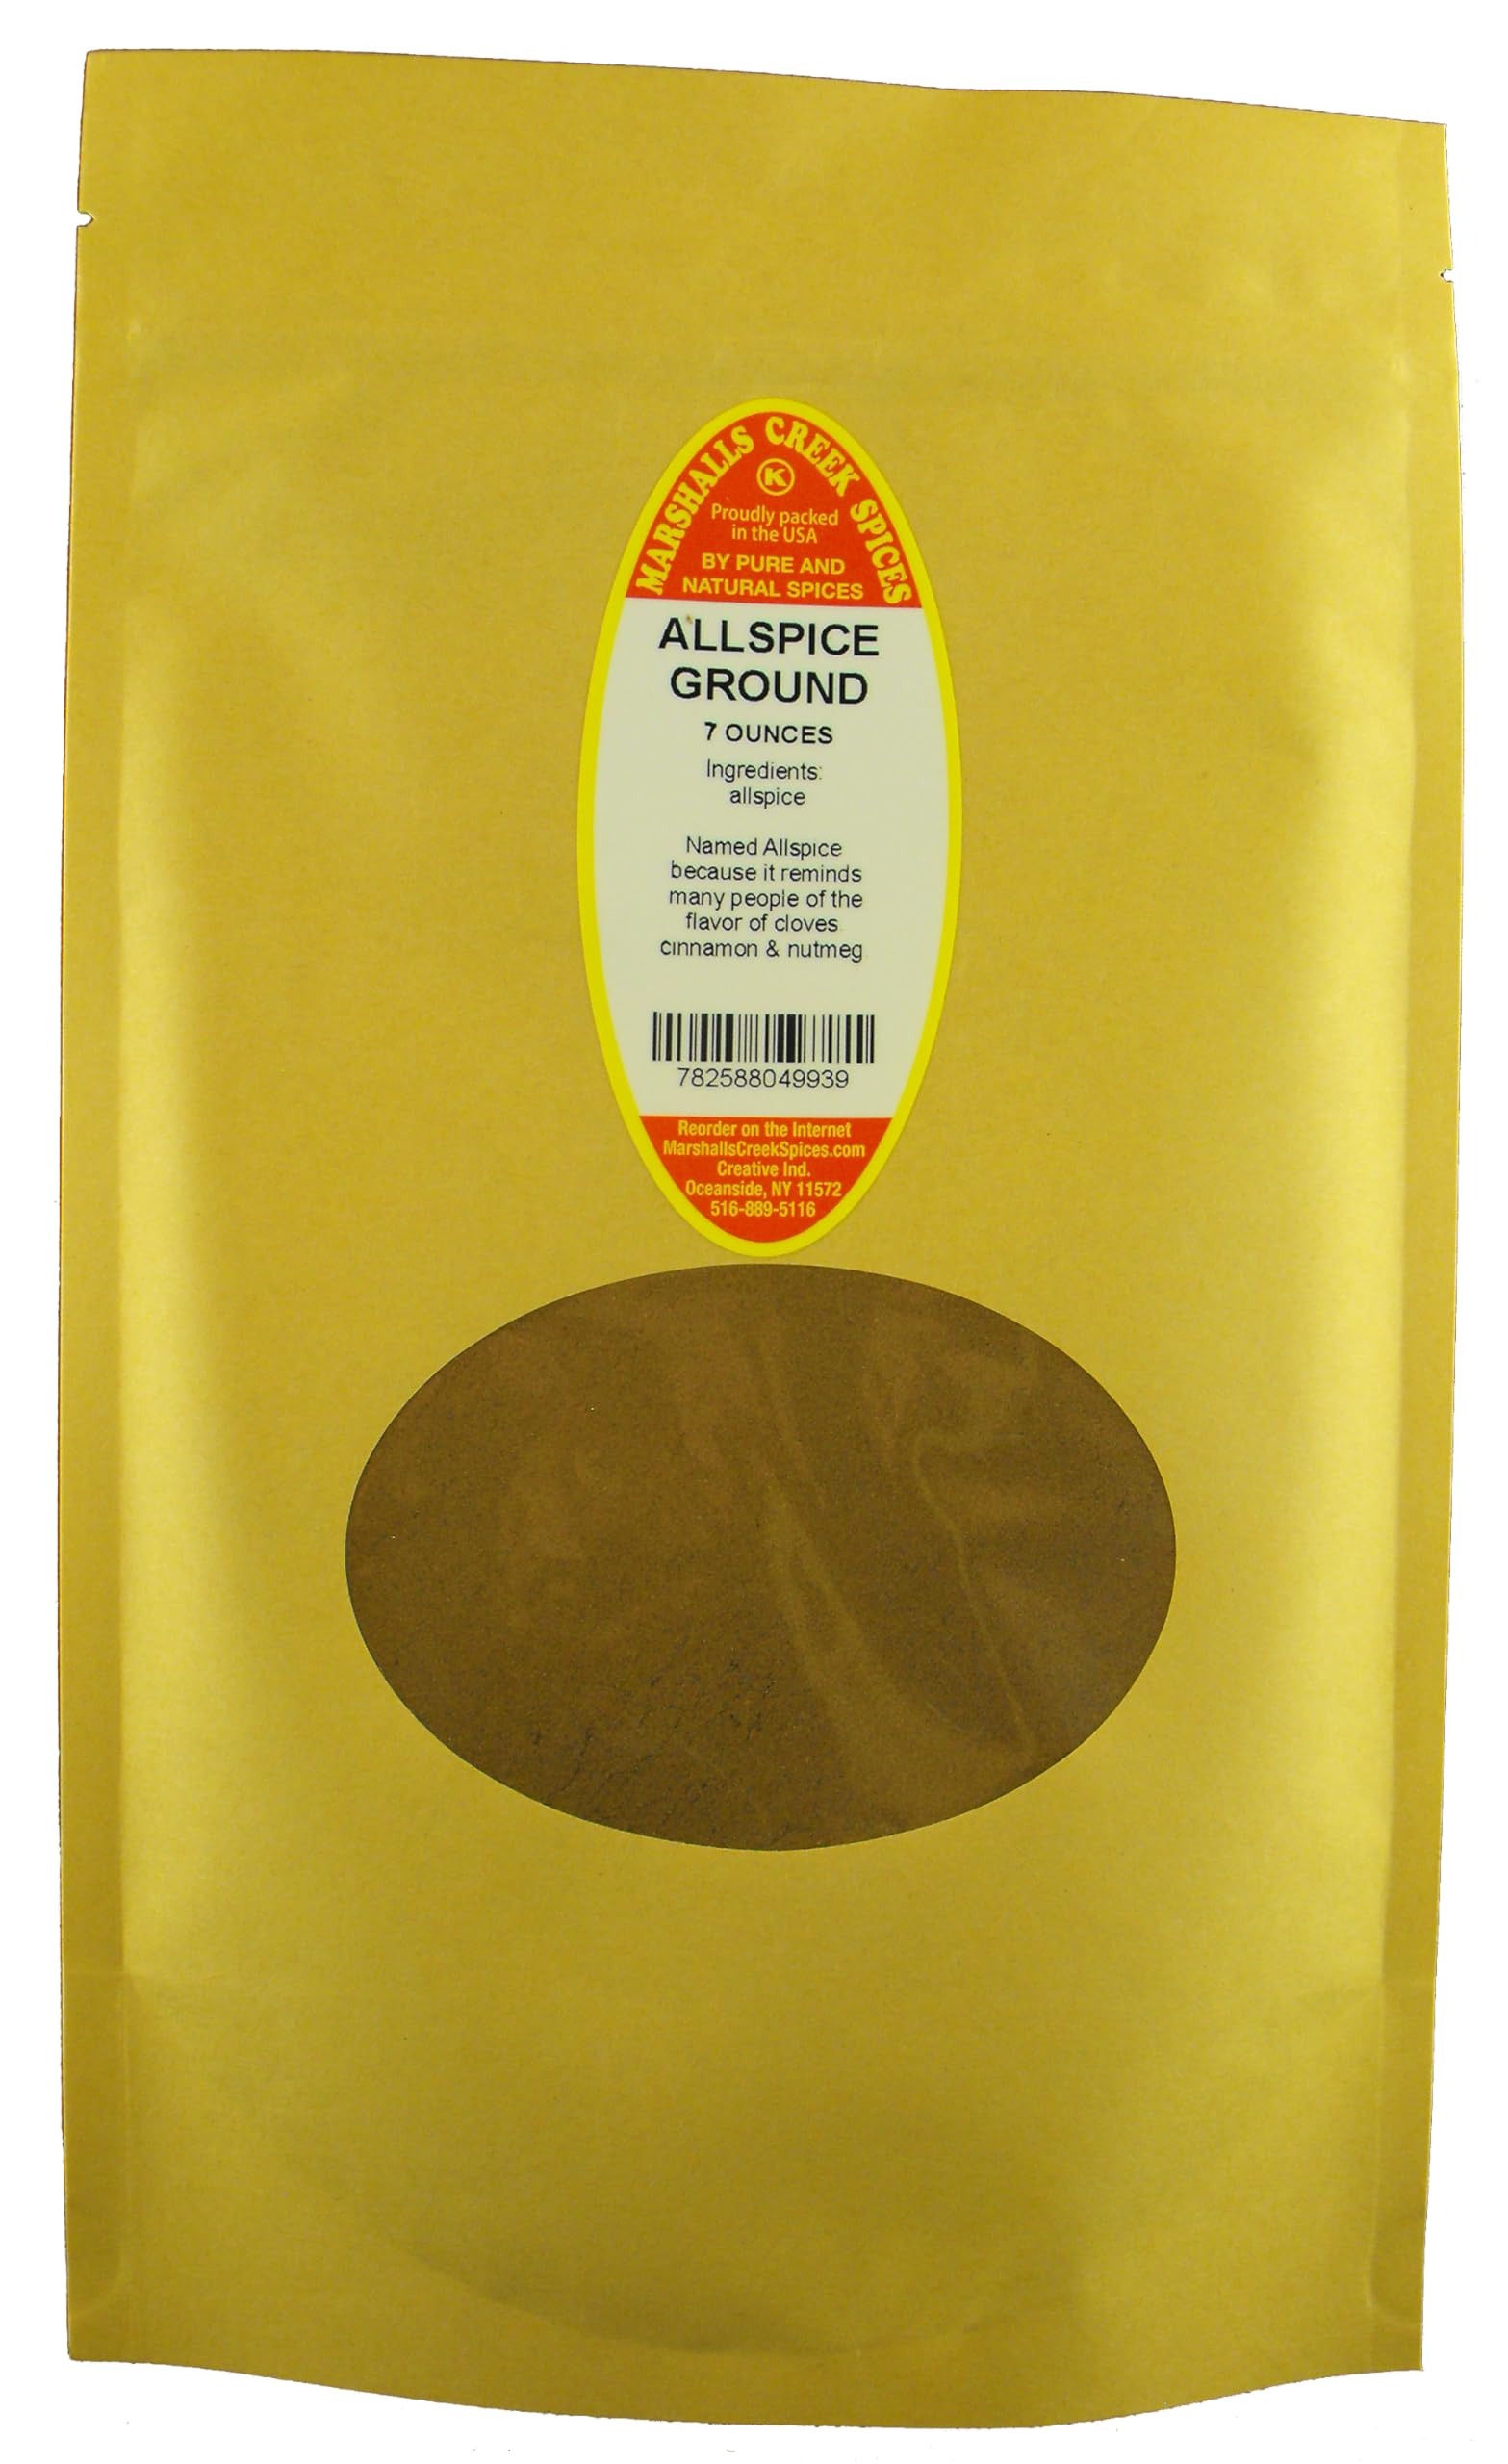
Item Name: Marshalls Creek Spices Allspice Ground 7 ounce ECO Friendly Kraft Stand-up Pouch
Bullet Point 1: Marshalls Creek Spices buys in small quantities and packs weekly providing the freshest products possible. Fresher ingredients means more flavor and a longer shelf life.
Bullet Point 2: No Fillers - No MSG
Bullet Point 3: All Natural & Kosher
Bullet Point 4: Kraft ECO Friendly Packaging
Bullet Point 5: Convenient Stand Up Pouch
Value: 7.0
Unit: Ounce

Price: 12.78